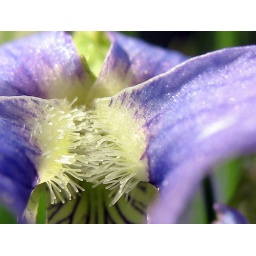
these flowers are so tiny i mowed the lawn and they were still standing below the grass.  i love them.